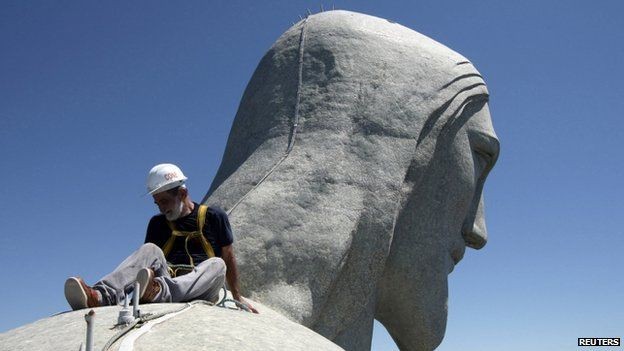
Landmark: Christ the Reedemer